History of Dili

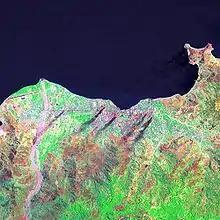
8 September 1999: Dili in Flames

In total, the city of Dili fell victim to 94 air raids, and at the end of the war only ten of all the city's buildings - including a hospital - remained. All public buildings, such as the cathedral on the site of today's National Parliament of Timor-Leste and the City Council building (Câmara municipal), had been destroyed.